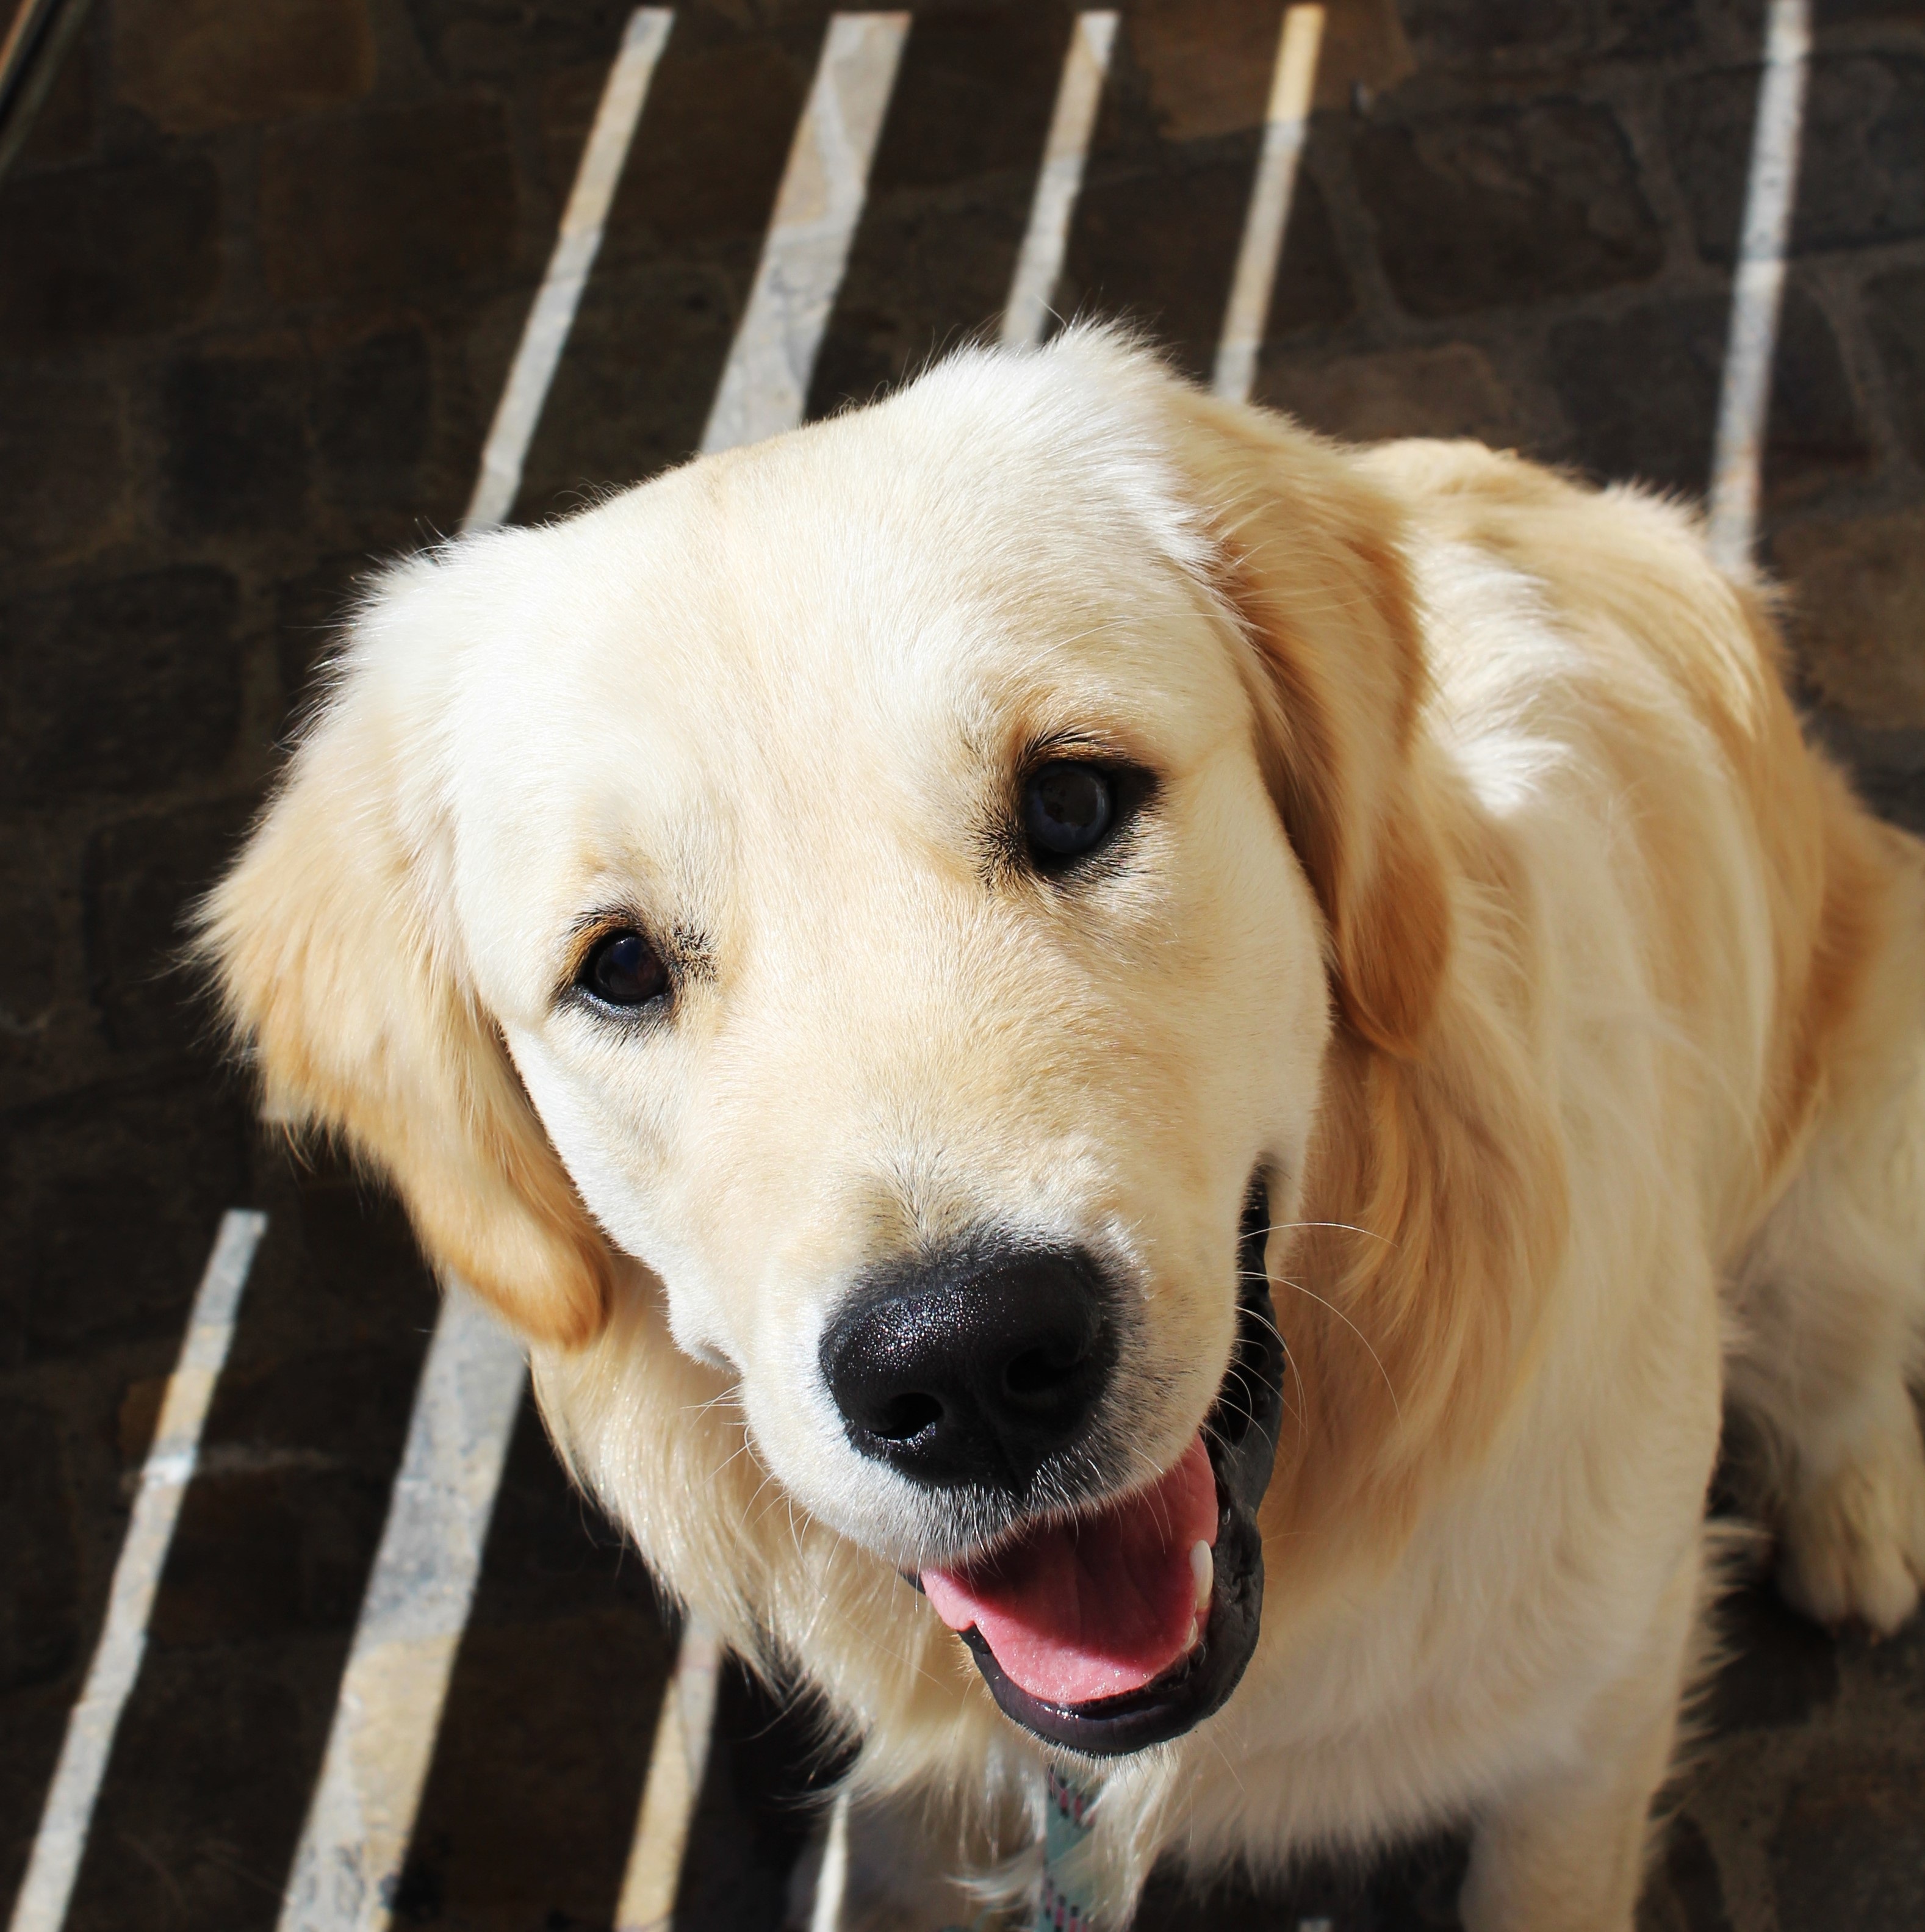
sand, puppy, dog, animal, male, pet, golden, mammal, smile, domestic animal, golden retriever, beige, vertebrate, labrador retriever, dog breed, complicity, retriever, doggie, dog like mammal